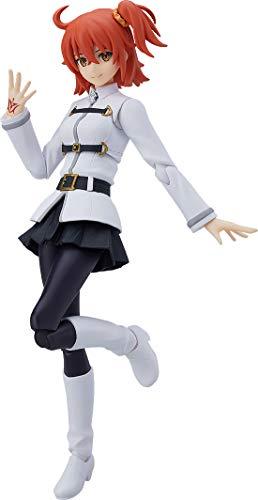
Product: Max Factory Fate/Grand Order: Master/Female Protagonist Figma Action Figure
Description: Comes with a summon ticket, Saint quartz, and a golden Apple as optional parts.
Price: $64.98
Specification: ProductDimensions:2x1x5.5inches|ItemWeight:6.4ounces|ShippingWeight:6.4ounces(Viewshippingratesandpolicies)|ASIN:B07N3MKJNR|Itemmodelnumber:-|Manufacturerrecommendedage:15yearsandup